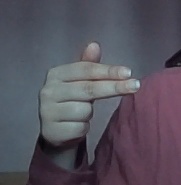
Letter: ghain